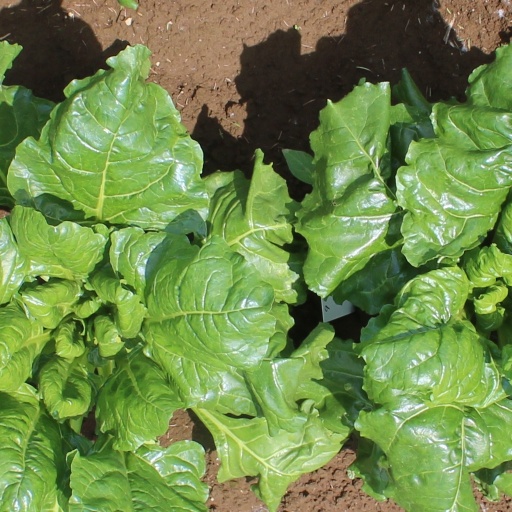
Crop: sugar beet